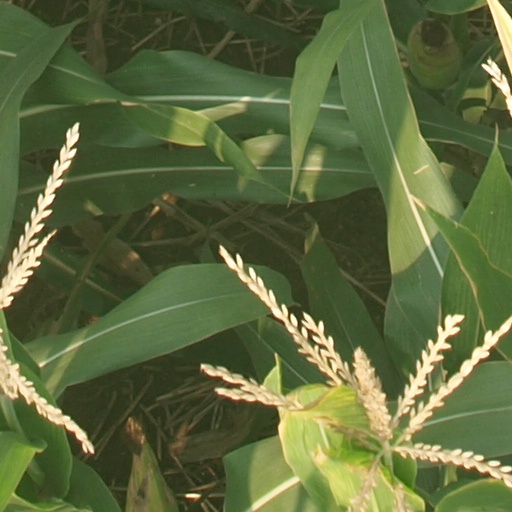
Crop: maize; corn